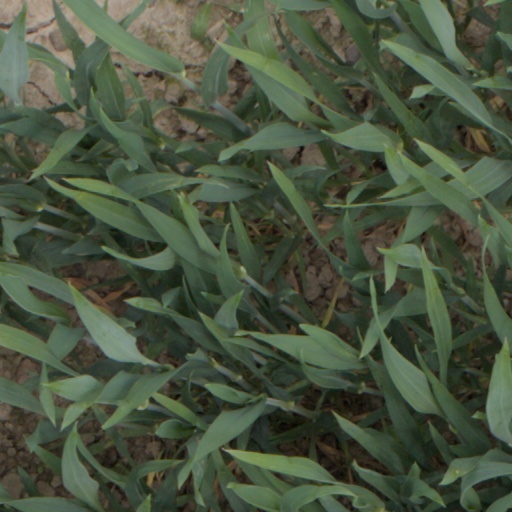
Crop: wheat